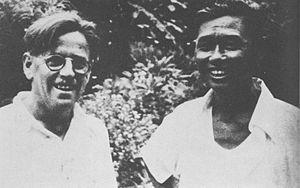
Cactus Air Force désigne l'ensemble des forces aériennes alliées assignée à l'île de Guadalcanal autour de l’aérodrome d'Henderson entre août 1942 et février 1943. Elle fut absorbée le 15 février 1943 dans le Aircraft, Solomons couvrant l'ensemble des îles Salomon.